Enterprise (computer)

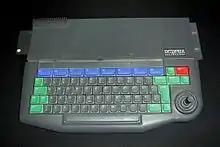

The Enterprise is a Zilog Z80-based home computer announced in 1983, but due to a series of delays, was not commercially available until 1985. It was developed by British company Intelligent Software and marketed by Enterprise Computers.